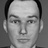
Emotion: neutral